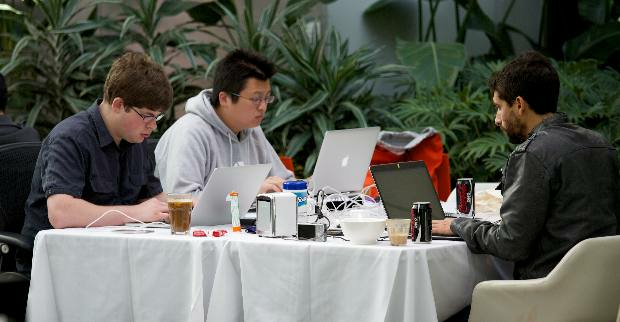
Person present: Yes